Terrestrial plant

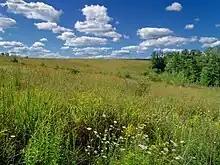
Terrestrial plants on State Game Land 100 in Centre County, Pennsylvania

A terrestrial plant is a plant that grows on, in or from land. Other types of plants are aquatic (living in or on water), semiaquatic (living at edge or seasonally in water), epiphytic (living on other plants), and lithophytic (living in or on rocks).